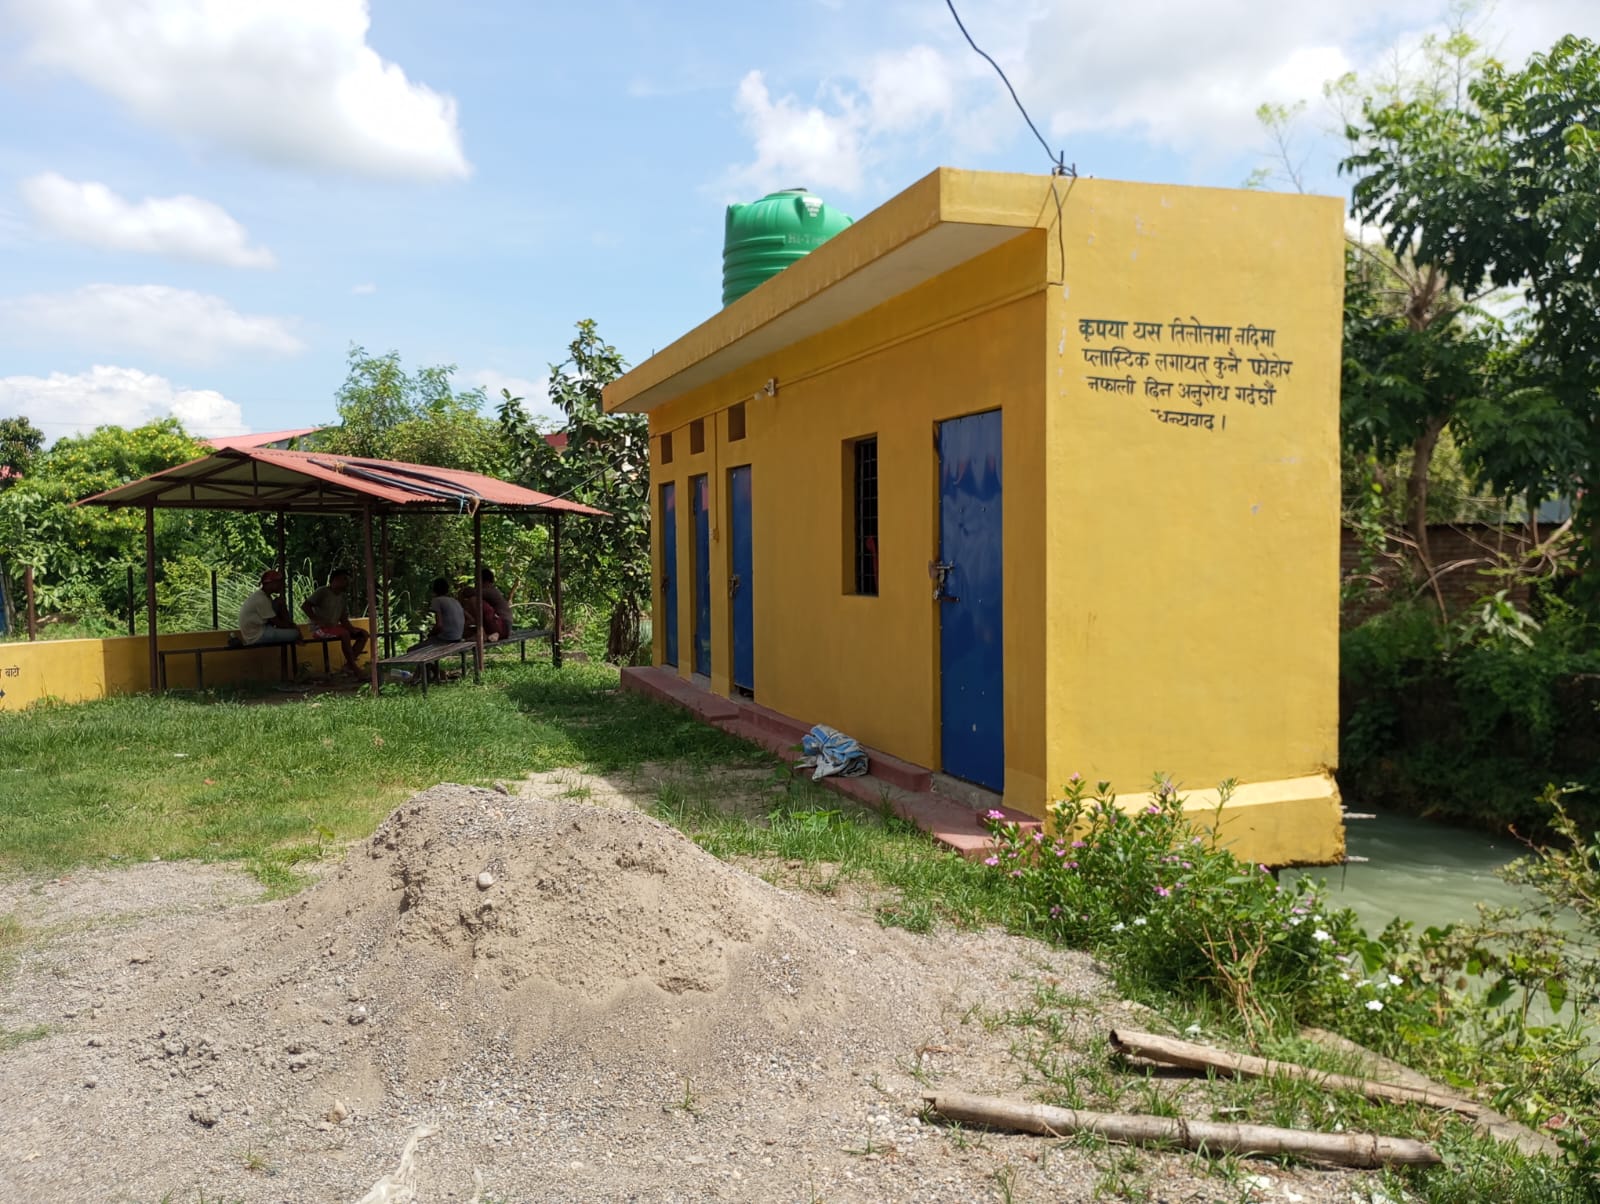
Heritage site: Narmadeshwor_Shiva_Temple